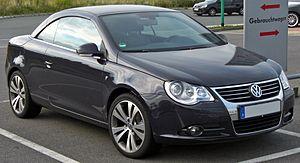
La Volkswagen Eos est un véhicule automobile coupé cabriolet du constructeur allemand Volkswagen produit de 2006 à 2015.